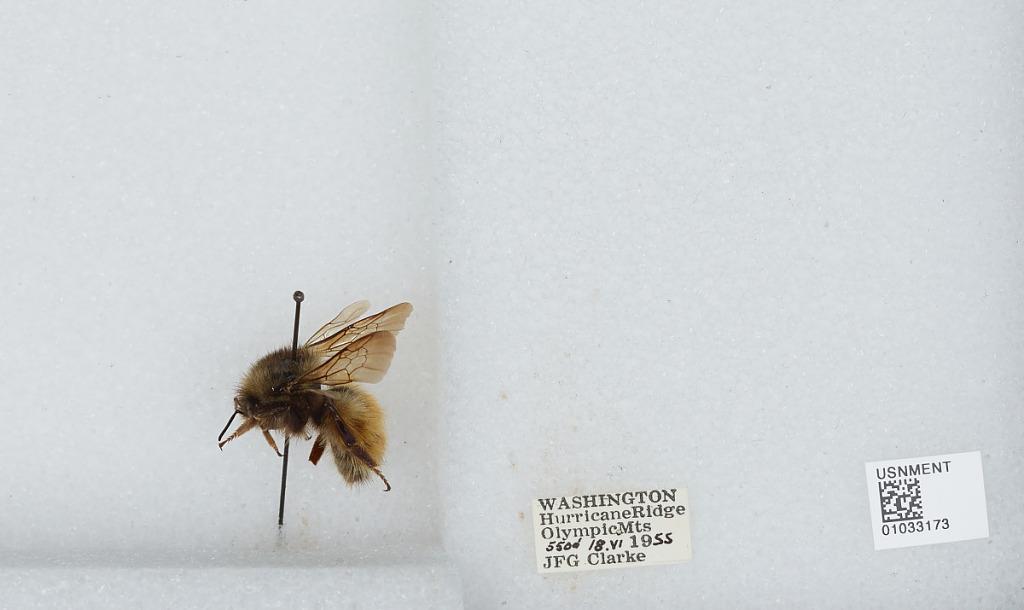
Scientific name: Bombus (Pyrobombus) sylvicola Kirby
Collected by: J. Clarke
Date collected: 1955-6-18
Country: United States
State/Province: Washington
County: Clallam
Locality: Hurricane Ridge, Olympic Mountains
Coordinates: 47.9692, -123.498